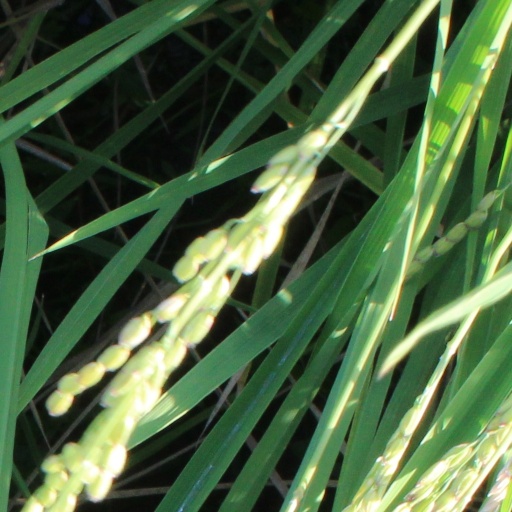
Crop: rice